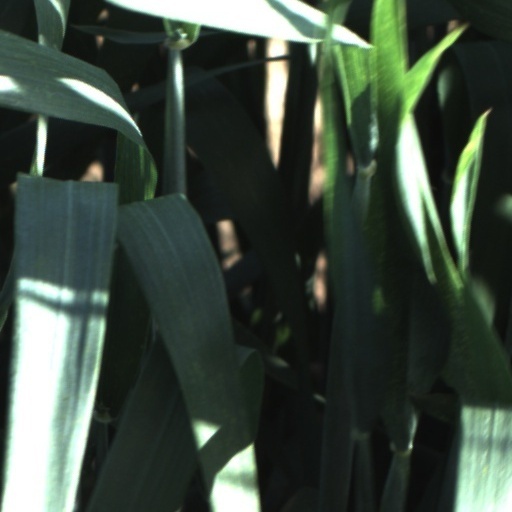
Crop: wheat